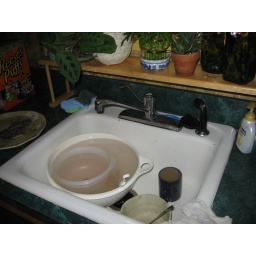
yep, I threw in everything even the kitchen sink